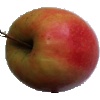
Label: apple_pink_lady